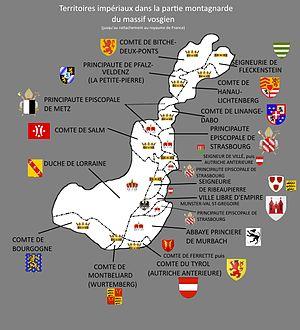
Territoires impériaux sur le massif des Vosges
Le voilage et le boloyage sont les deux formes de flottage du bois pratiqués dans le massif des Vosges depuis le Moyen Âge.
L'histoire du massif des Vosges est européenne tant par sa situation géographique aux confins de plusieurs royaumes et duchés que par les dynasties qui s'y sont implantées de manière plus ou moins durable. Avant le rattachement à la France de l'Alsace à partir de 1648, de la Franche-Comté en 1678, puis de la Lorraine en 1766, le massif vosgien a connu deux périodes où il était situé dans une seule et même entité politique ou administrative : l'empire romain et la Lotharingie. En conséquence, son histoire est marquée par l'éclatement territorial ou Kleinstaaterei caractéristique du Saint-Empire romain germanique dans lequel la montagne vosgienne sur son versant occidental aura vécu presque jusqu'à sa fin officiel en 1806, soit 40 ans seulement après le rattachement du duché lorrain au royaume de France.